Allegorical Painting of Two Ladies, English School

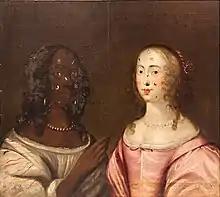
"Allegorical Painting of Two Ladies" (1650s)

Allegorical Painting of Two Ladies, English School is a 17th-century allegorical painting by an unknown artist, and dated from the 1650s. For its period, the painting is considered unusual in its depiction of a black woman and a white woman sitting side by side.